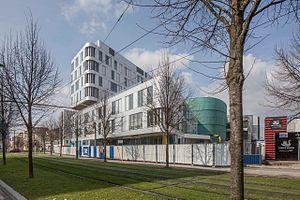
Façade avant des locaux de l'INET, la grande école du service public local
L'institut national des études territoriales est une grande école du service public. Elle est située à Strasbourg et est chargée de la formation initiale et continue des hauts fonctionnaires appartenant à la fonction publique territoriale et dirigeant les grandes collectivités territoriales et leurs établissements publics. L'INET est un organisme du Centre national de la fonction publique territoriale. Les élèves administrateurs, conservateurs des bibliothèques, conservateurs du patrimoine et ingénieurs en chef territoriaux y sont notamment formés.